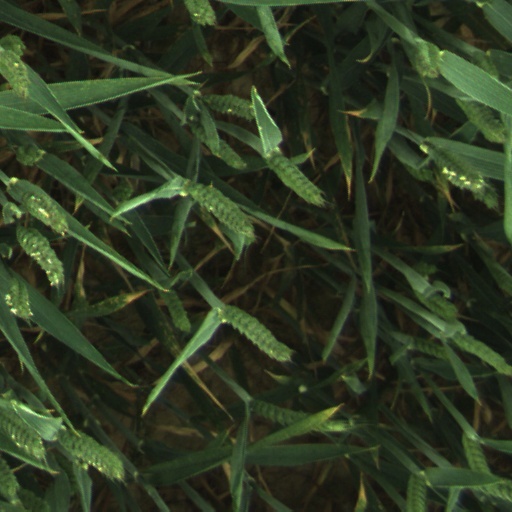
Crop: wheat